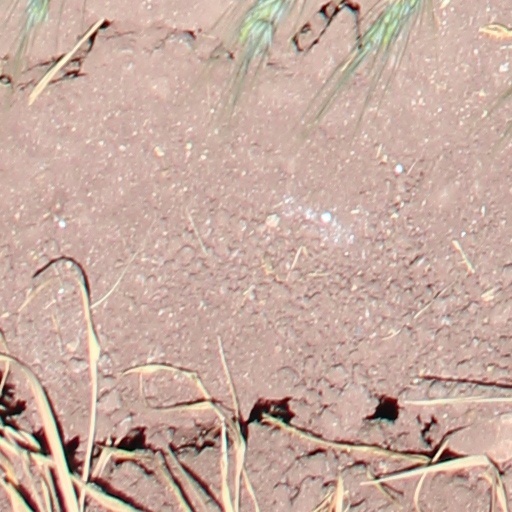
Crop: wheat